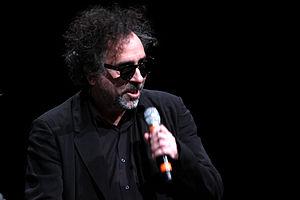
Big Eyes ou Les Grands Yeux au Québec est un film américano-canadien réalisé par Tim Burton, sorti en 2014. Le film est inspiré d'un fait vécu. L'histoire de Margaret et Walter Keane est l’une des plus grandes impostures de l’histoire de l’art.